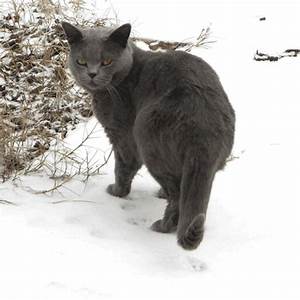
Label: gatto